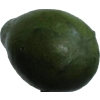
Label: green_avocado